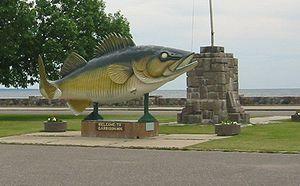
Sculpture de doré jaune sur les rives du lac des Mille Lacs accueillant les visiteurs de Garrison, au Minnesota.
Le lac des Mille Lacs est une étendue d'eau qui s'étend dans l'État du Minnesota sur le comté de Mille Lacs, le comté d'Aitkin et le comté de Crow Wing. Le lac a une superficie de 536 km² et une profondeur moyenne de 13 mètres. Son principal émissaire est la rivière Rum qui se jette dans le fleuve Mississippi.